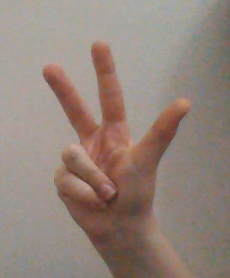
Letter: al